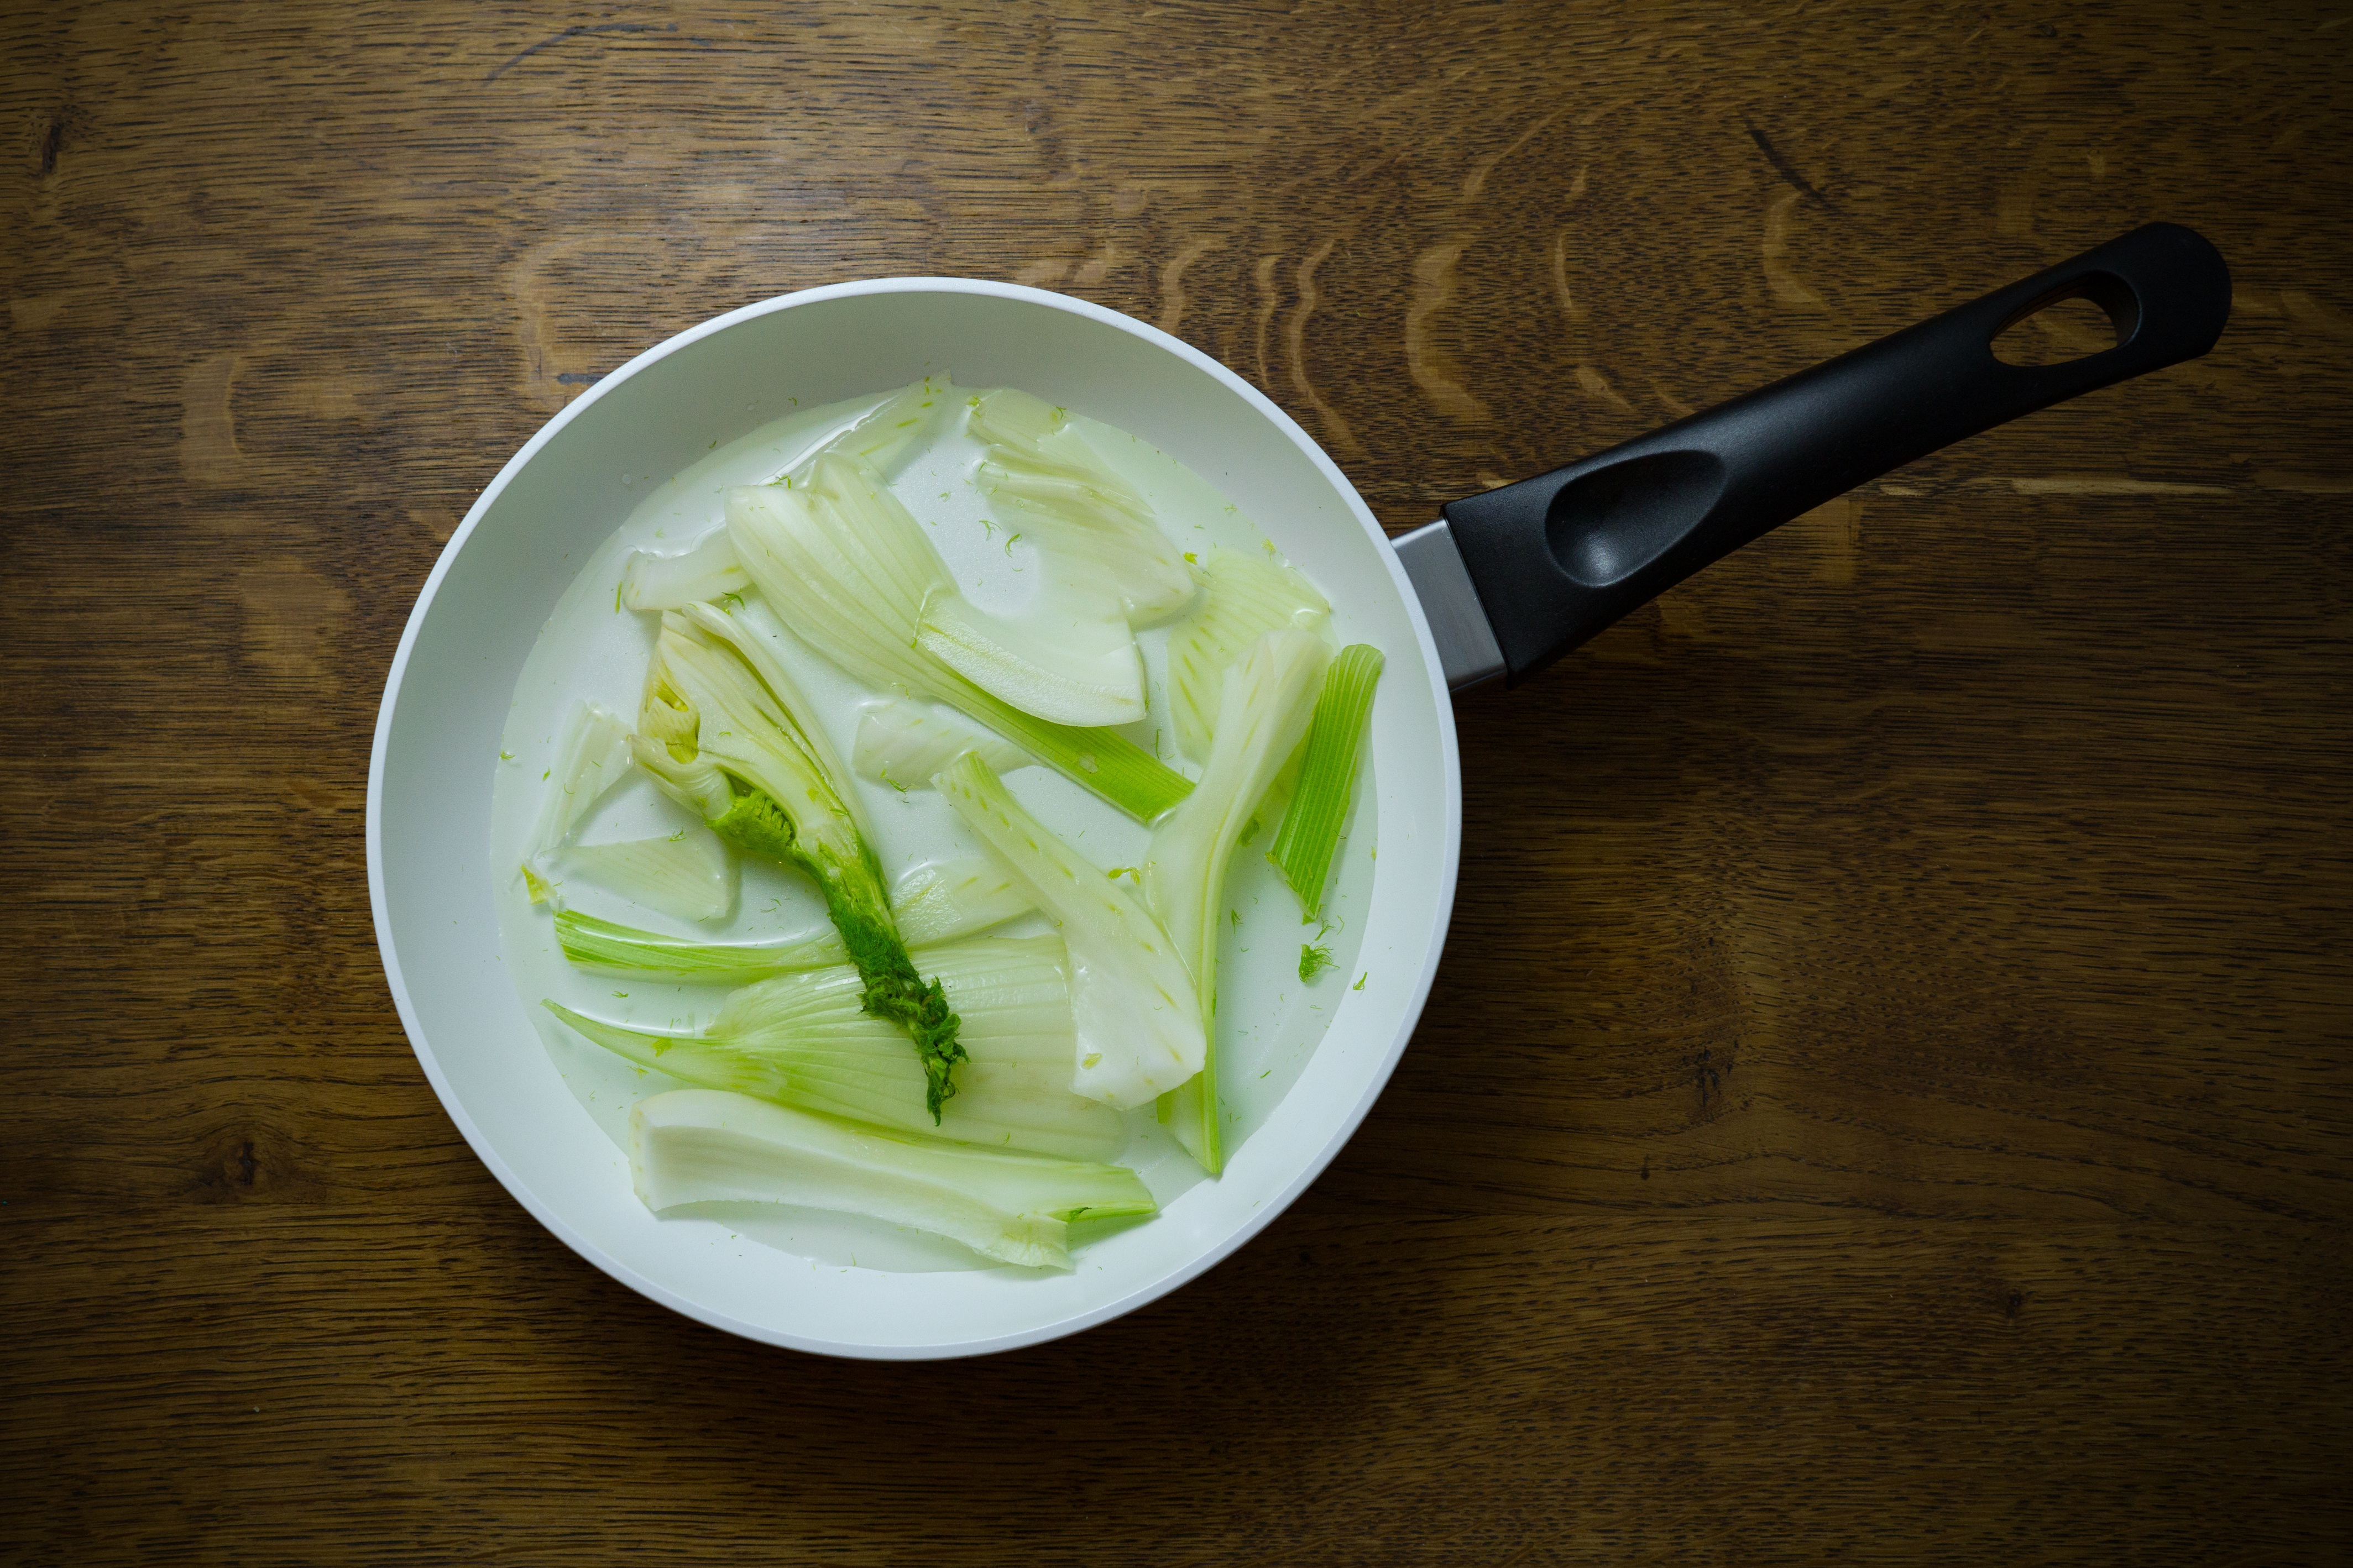
dish, green, food, plant, produce, vegetable, land plant, flowering plant, meal